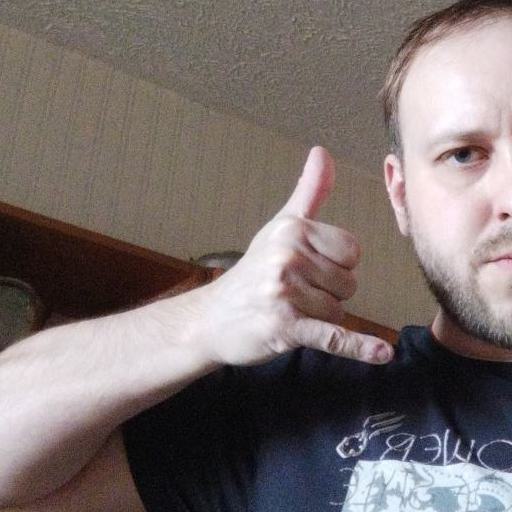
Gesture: call